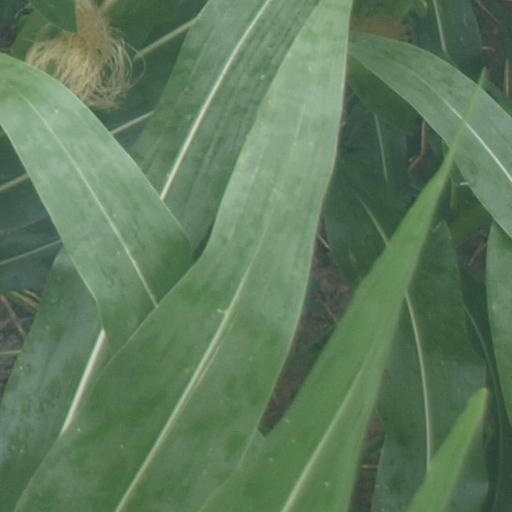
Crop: maize; corn